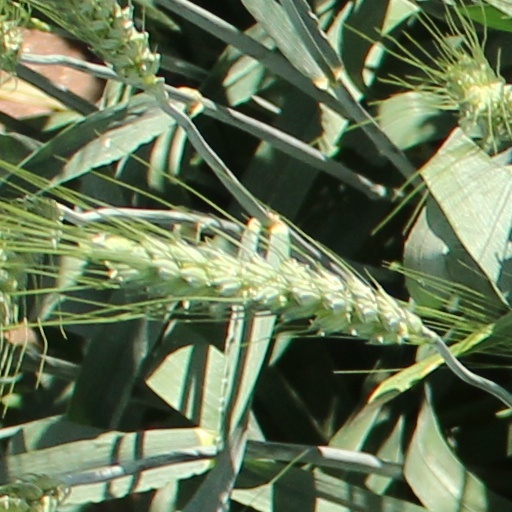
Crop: wheat